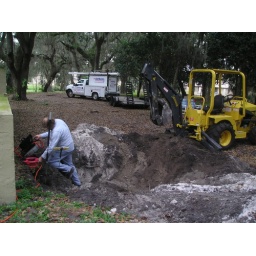
excavation repair broken Pipe faucet water main plumbing contractor in orlando central florida